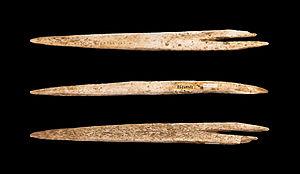
Pointe de sagaie à base fourchue, en os de renne, en cours de façonnage. Etage